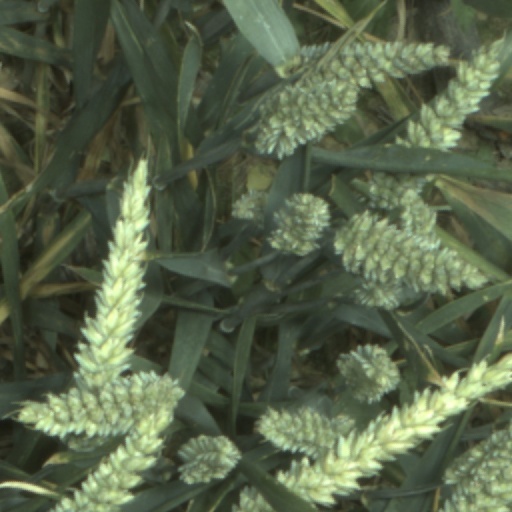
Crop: wheat